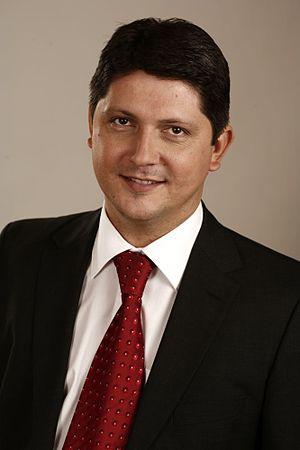
Les élections européennes se déroulèrent pour la première fois en Roumanie le 25 novembre 2007 afin de désigner ses 35 premiers députés européens, à la suite de son entrée dans l'Union européenne le 1ᵉʳ janvier 2007. Initialement ces élections devaient se tenir le 13 mai 2007, mais la Chambre des députés, pour des raisons de politique nationale, les repoussa, pour que leur tenue coïncide avec le référendum sur le nouveau mode de scrutin.